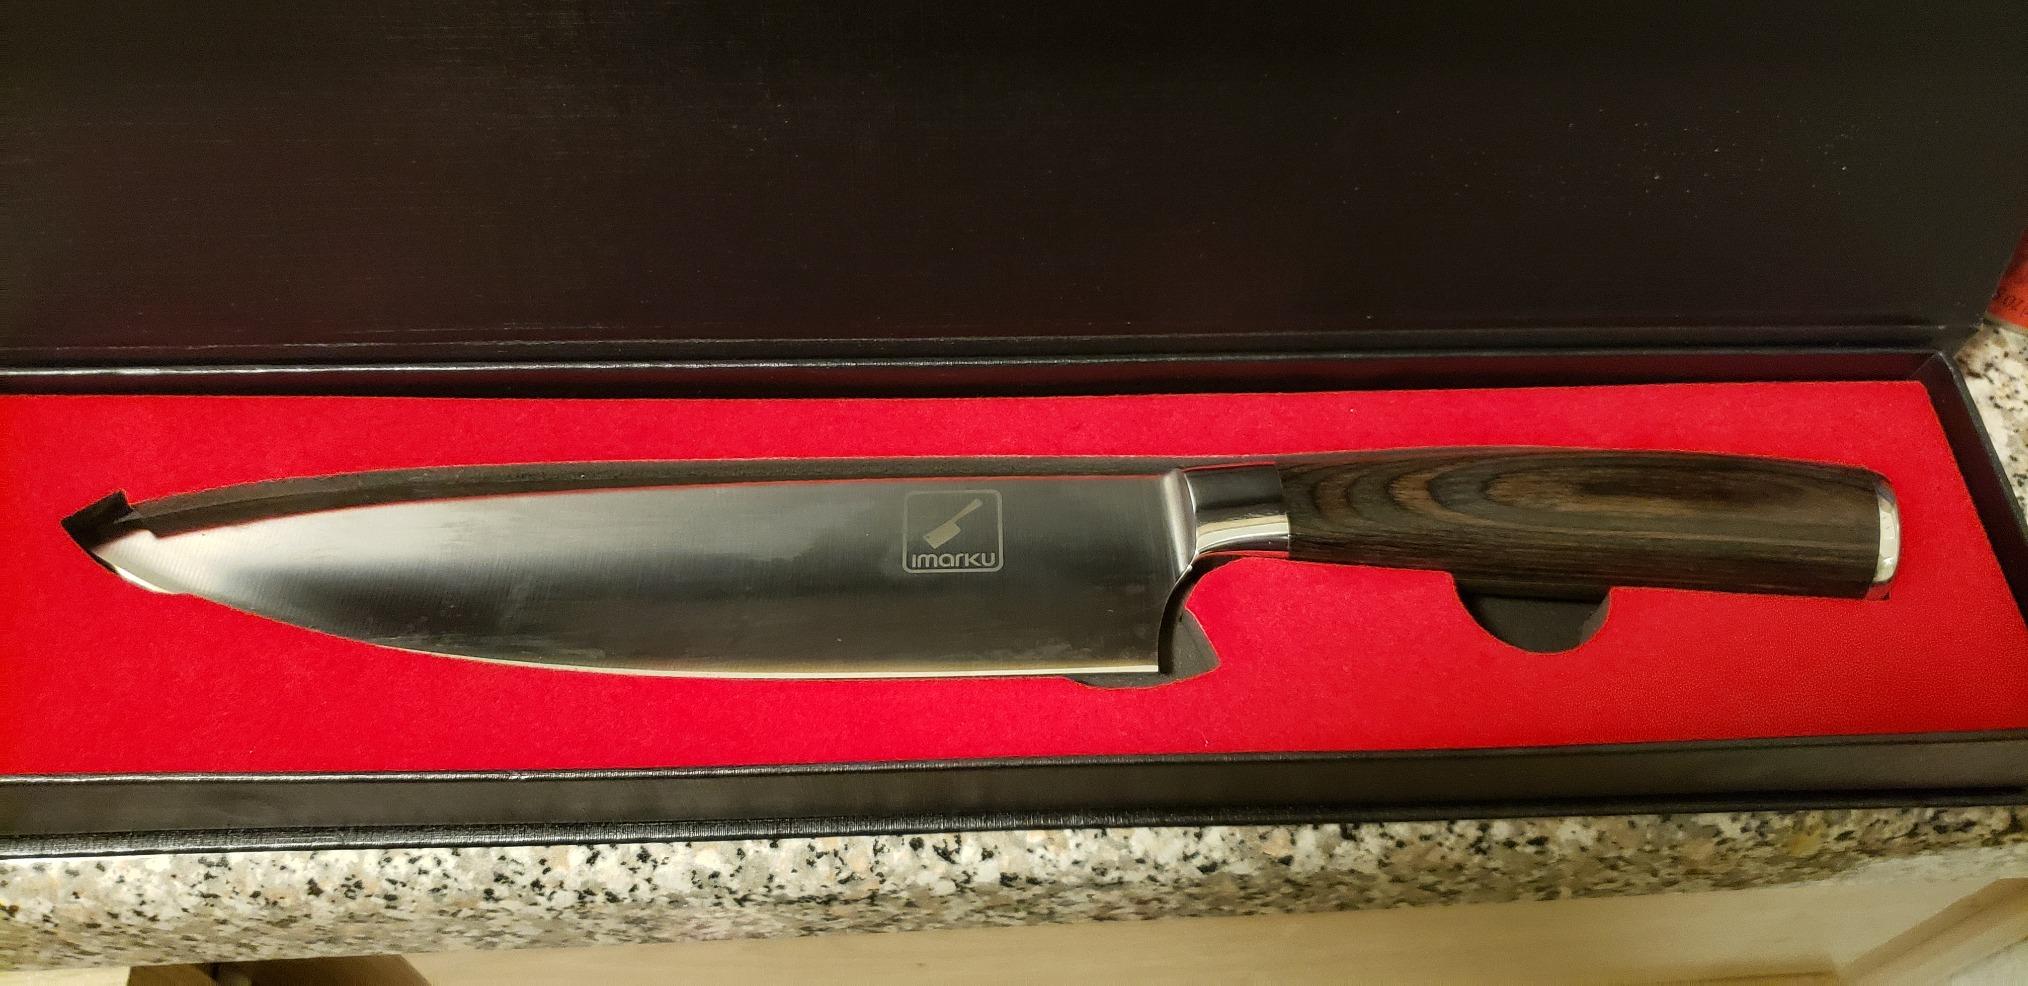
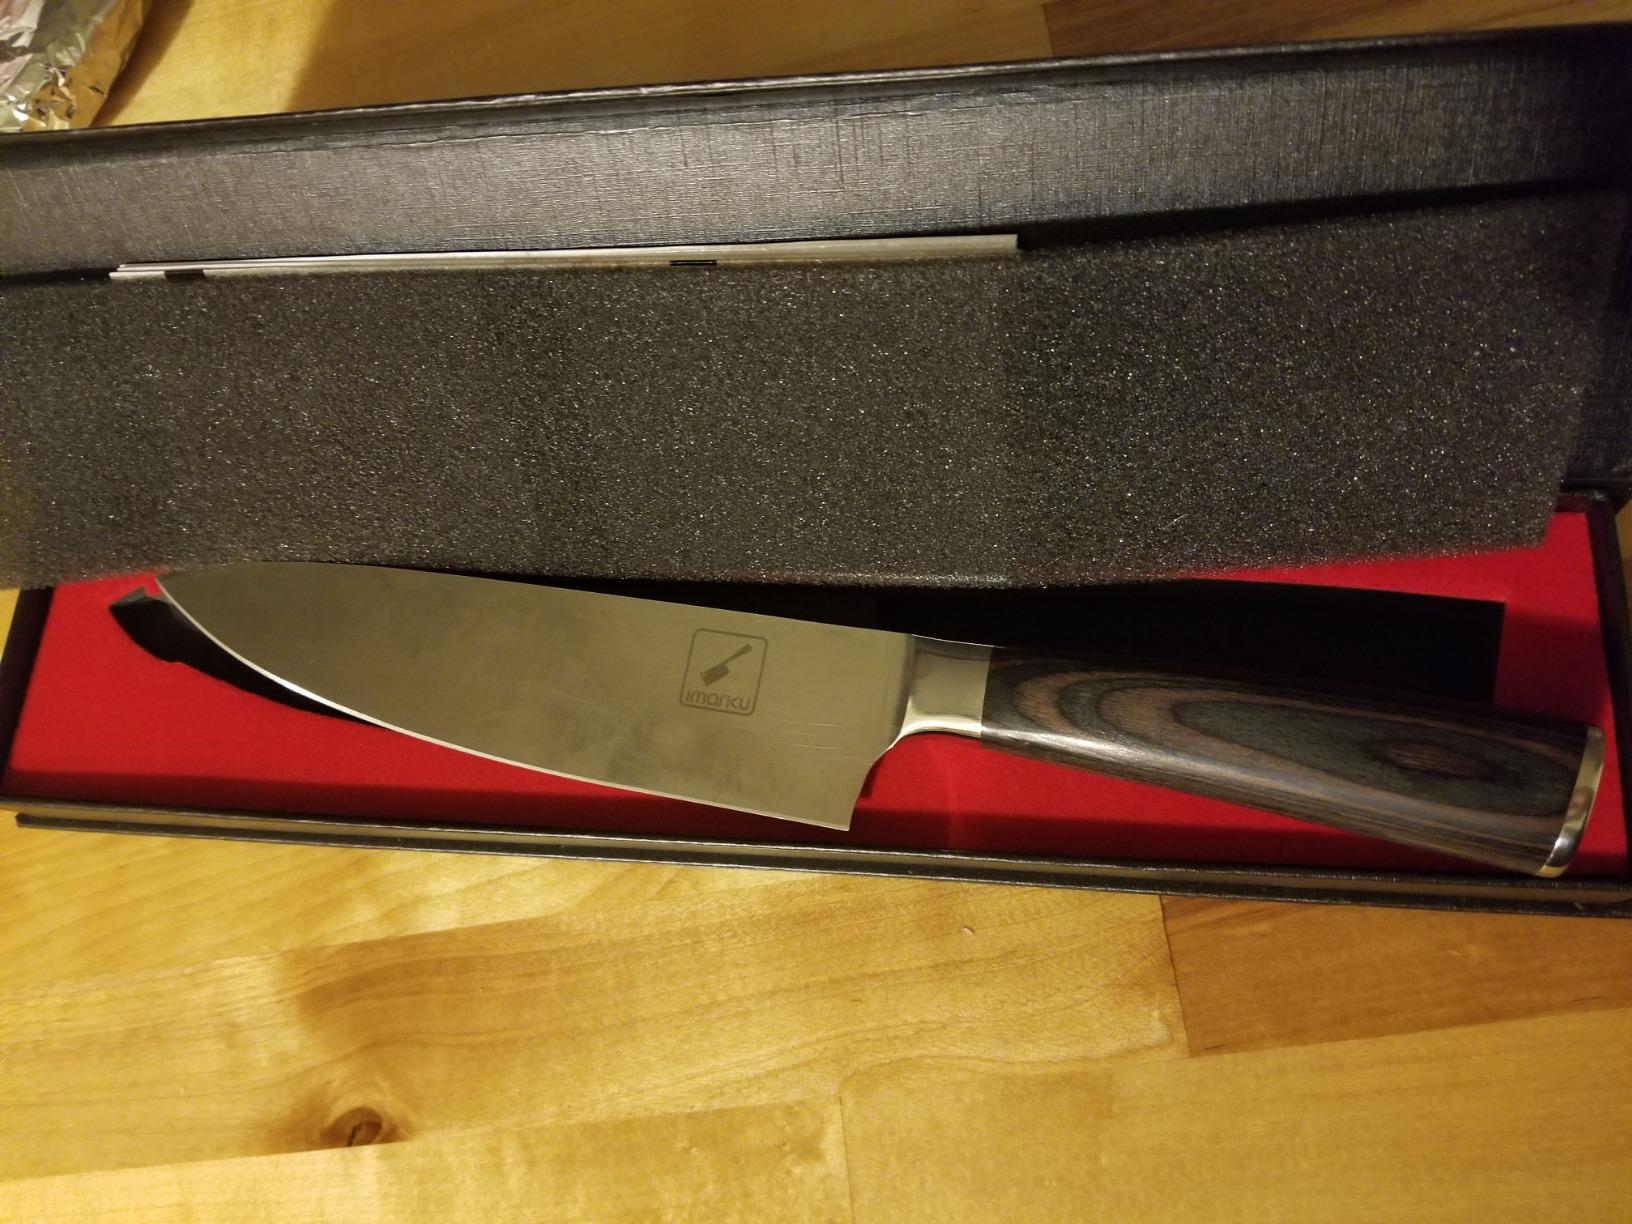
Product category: items_knife
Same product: yes